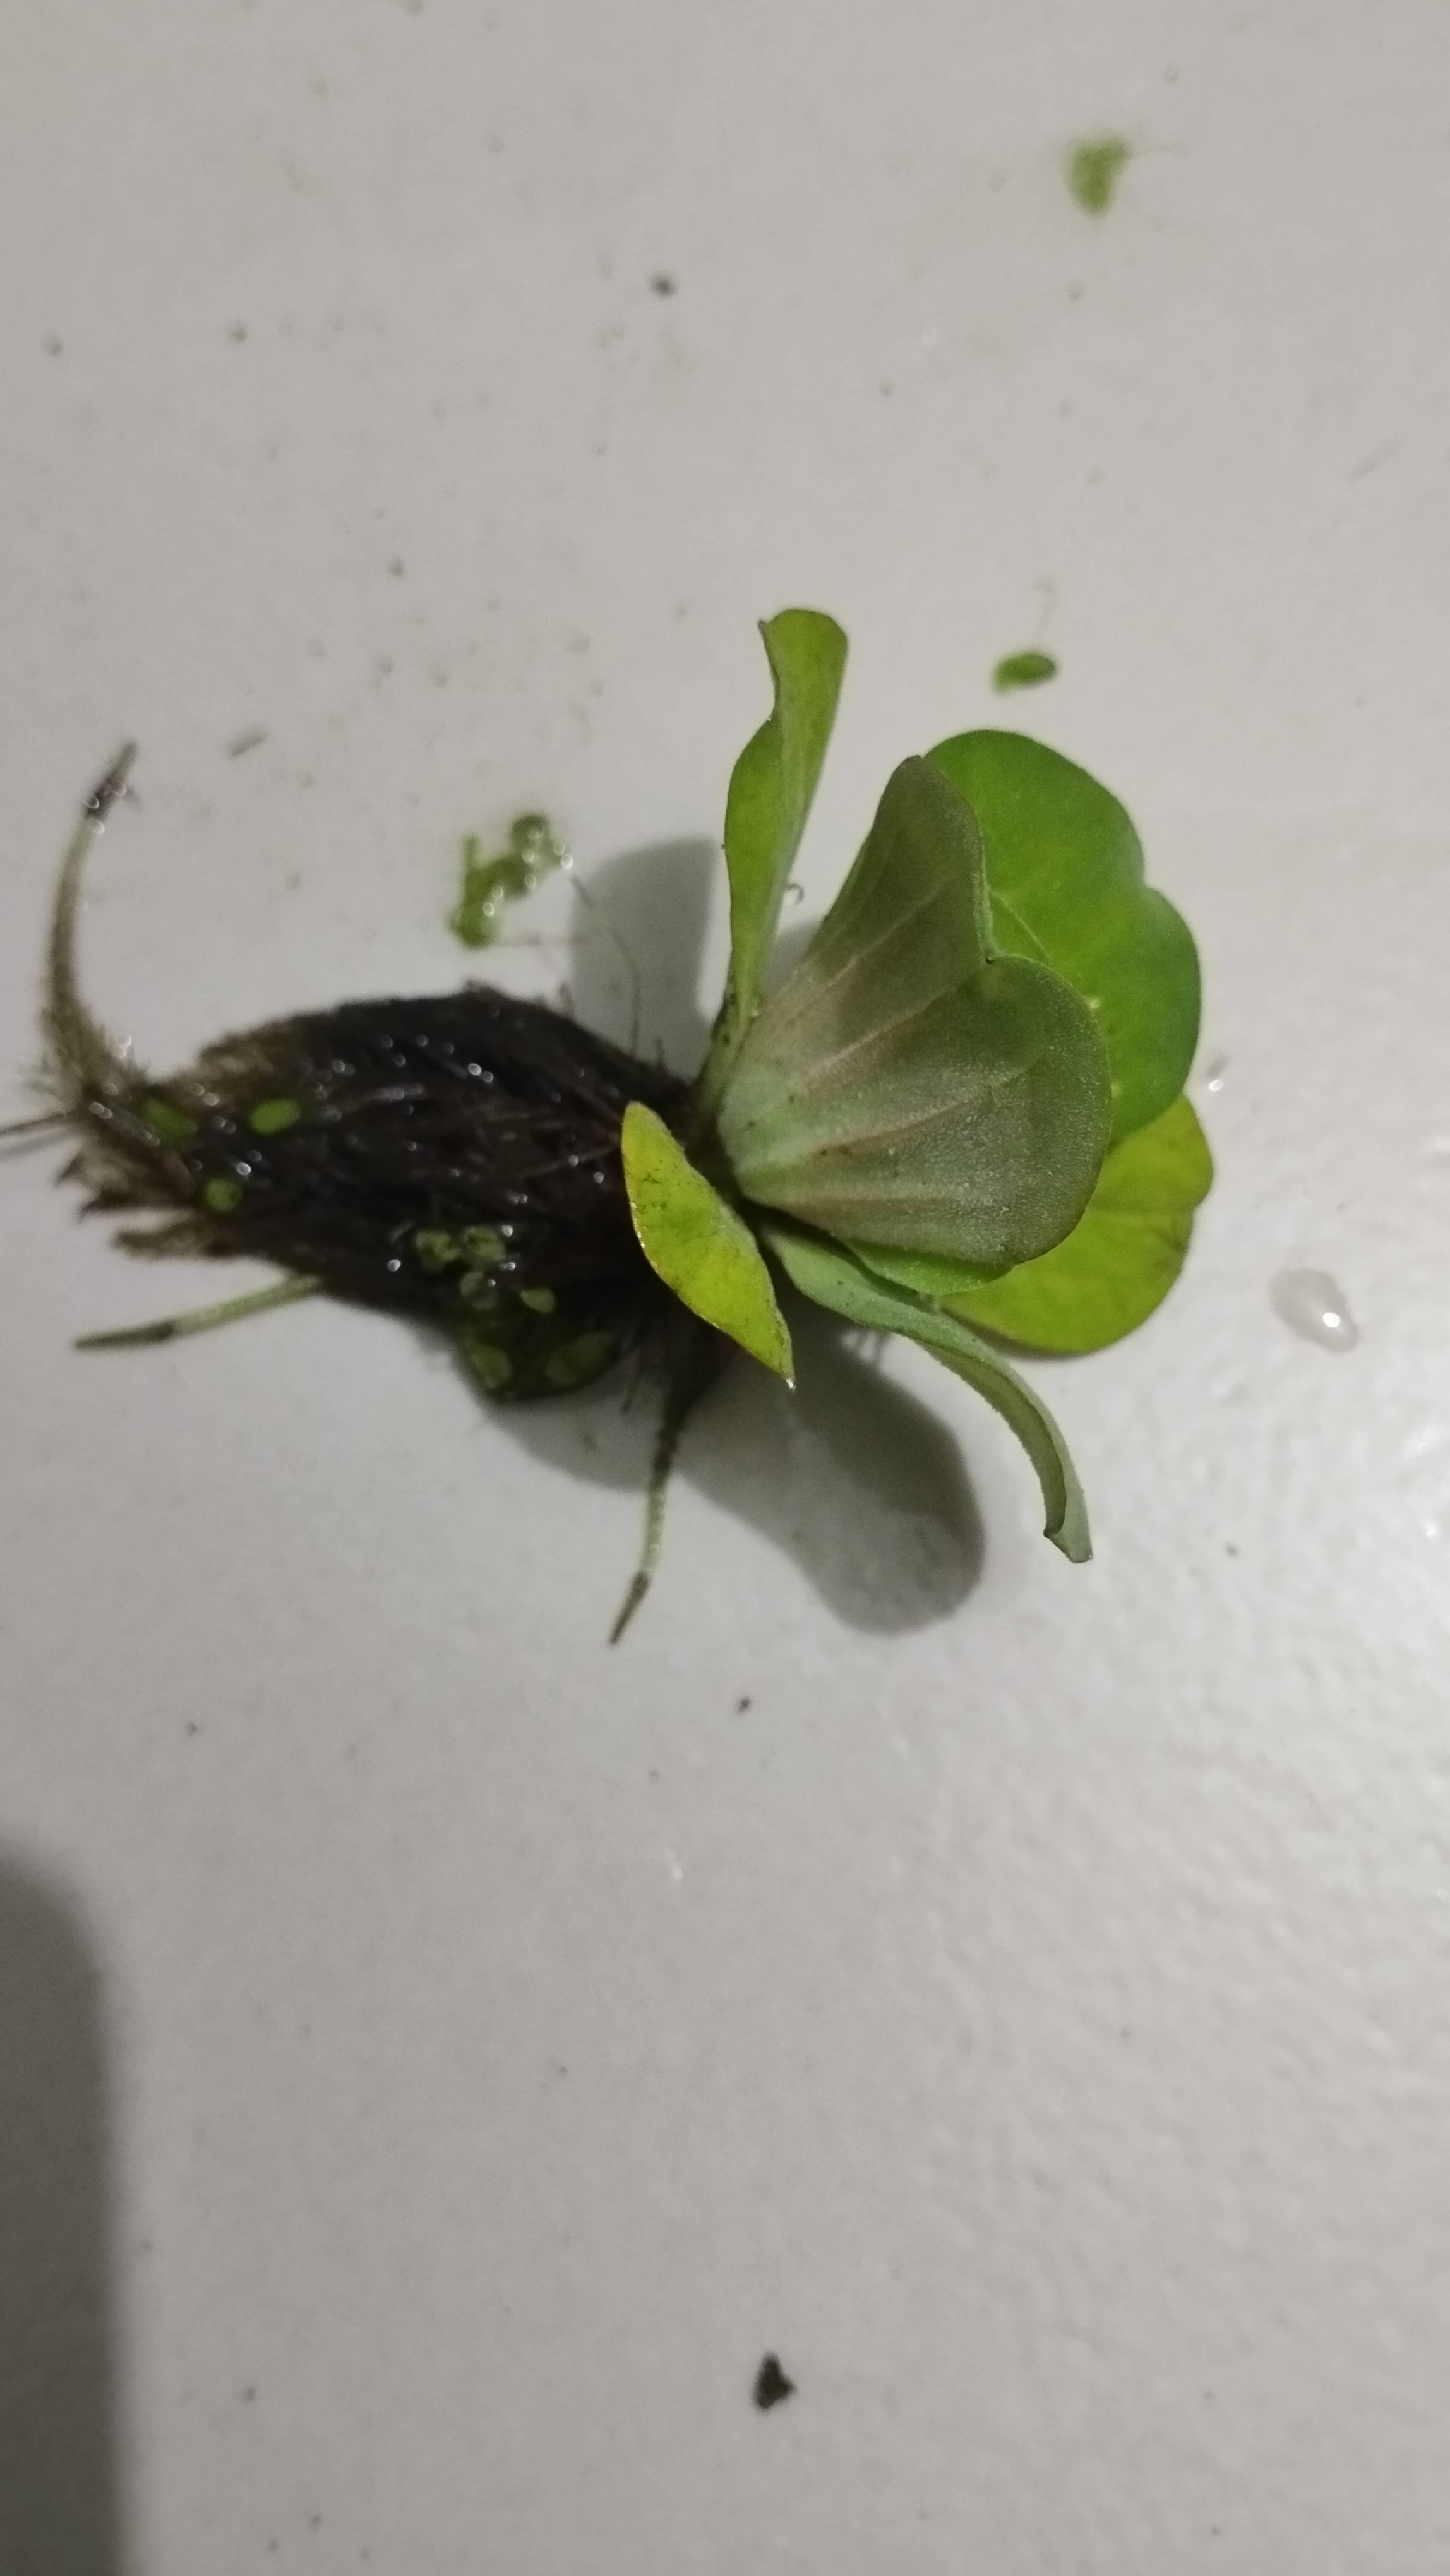
Species: Water Lettuce (Pistia stratiotes)